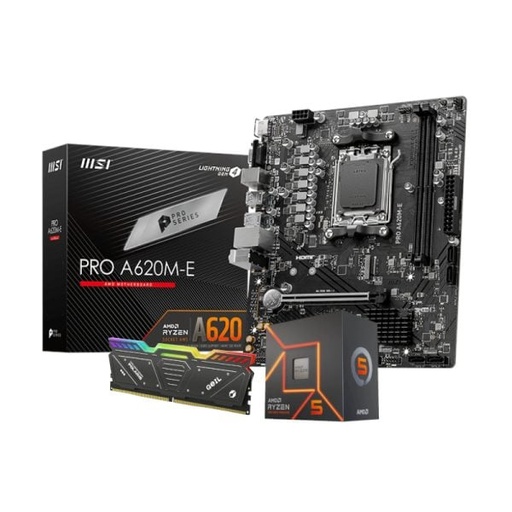
PCBuilder AMD Ryzen 5 7500F LEVEL UP Core Upgrade Kit
Brand: GUNMANSA
Category: Electronics > Electronics Accessories > Computer Components > Computer Starter Kits